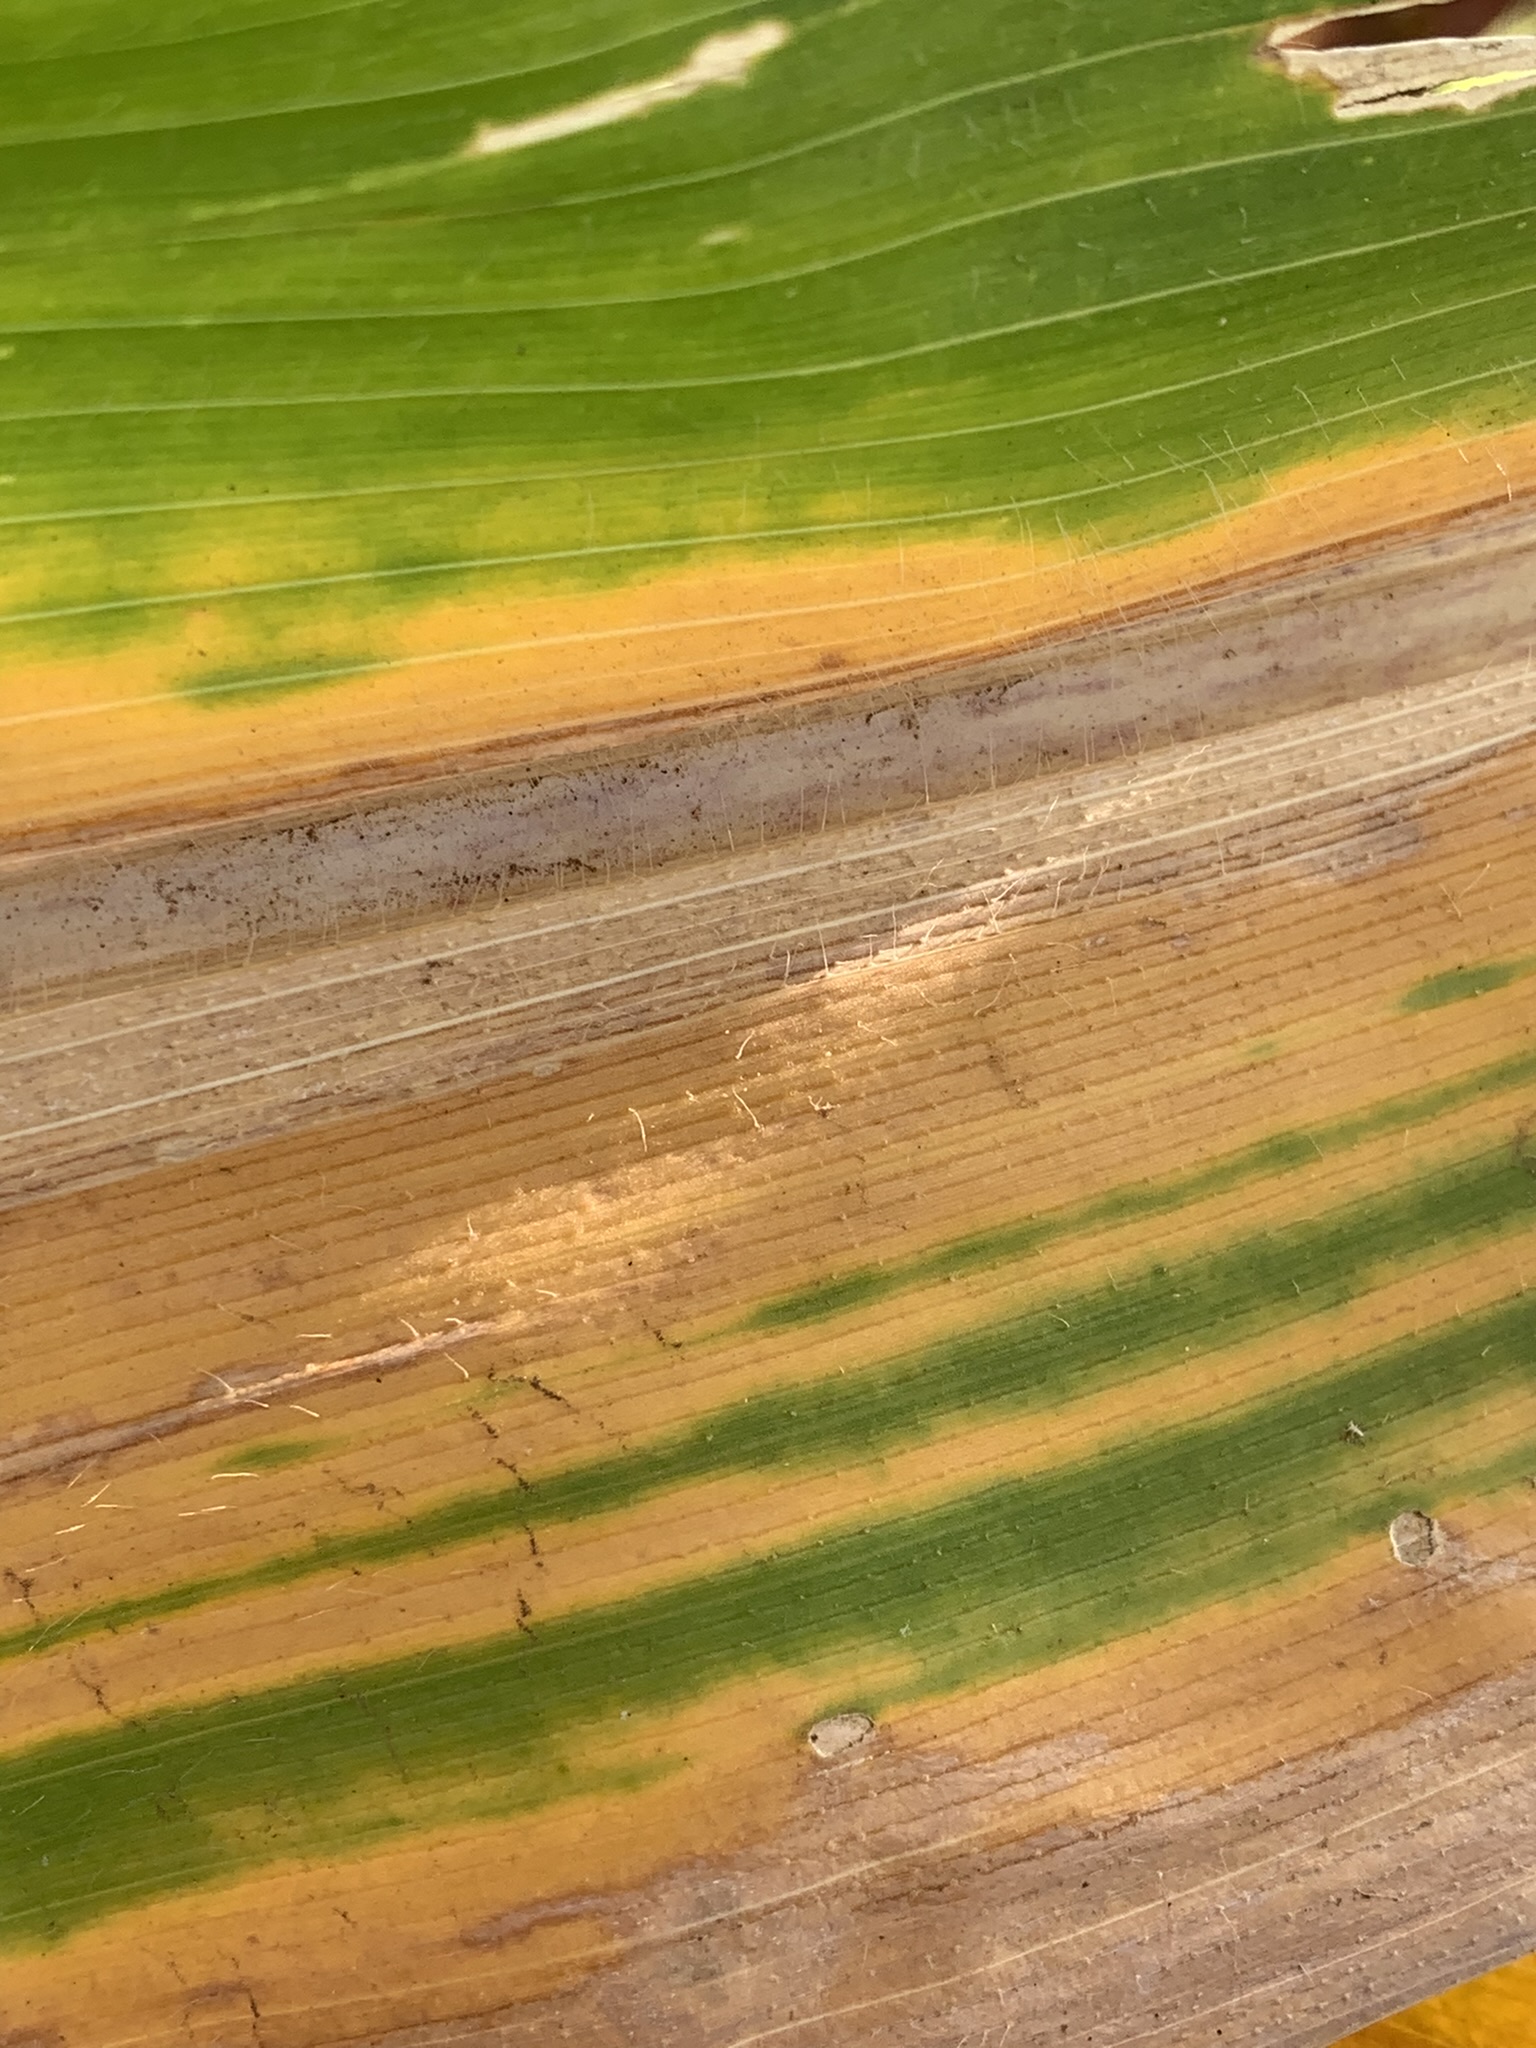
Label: MLN